DNA methylation

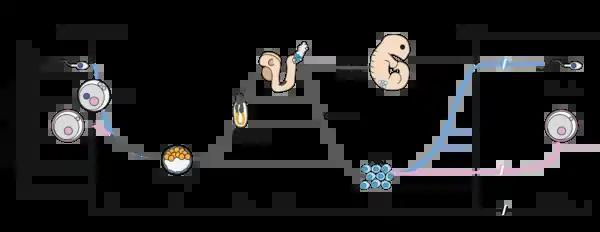
Dynamic of DNA methylation during mouse embryonic development. E3.5-E6, etc., refer to days after fertilization. PGC: primordial germ cells.

DNA methylation patterns are largely erased and then re-established between generations in mammals. Almost all of the methylations from the parents are erased, first during gametogenesis, and again in early embryogenesis, with demethylation and remethylation occurring each time. Demethylation in early embryogenesis occurs in the preimplantation period in two stages – initially in the zygote, then during the first few embryonic replication cycles of morula and blastula. A wave of methylation then takes place during the implantation stage of the embryo, with CpG islands protected from methylation. This results in global repression and allows housekeeping genes to be expressed in all cells. In the post-implantation stage, methylation patterns are stage- and tissue-specific, with changes that would define each individual cell type lasting stably over a long period. Studies on rat limb buds during embryogenesis have further illustrated the dynamic nature of DNA methylation in development. In this context, variations in global DNA methylation were observed across different developmental stages and culture conditions, highlighting the intricate regulation of methylation during organogenesis and its potential implications for regenerative medicine strategies.